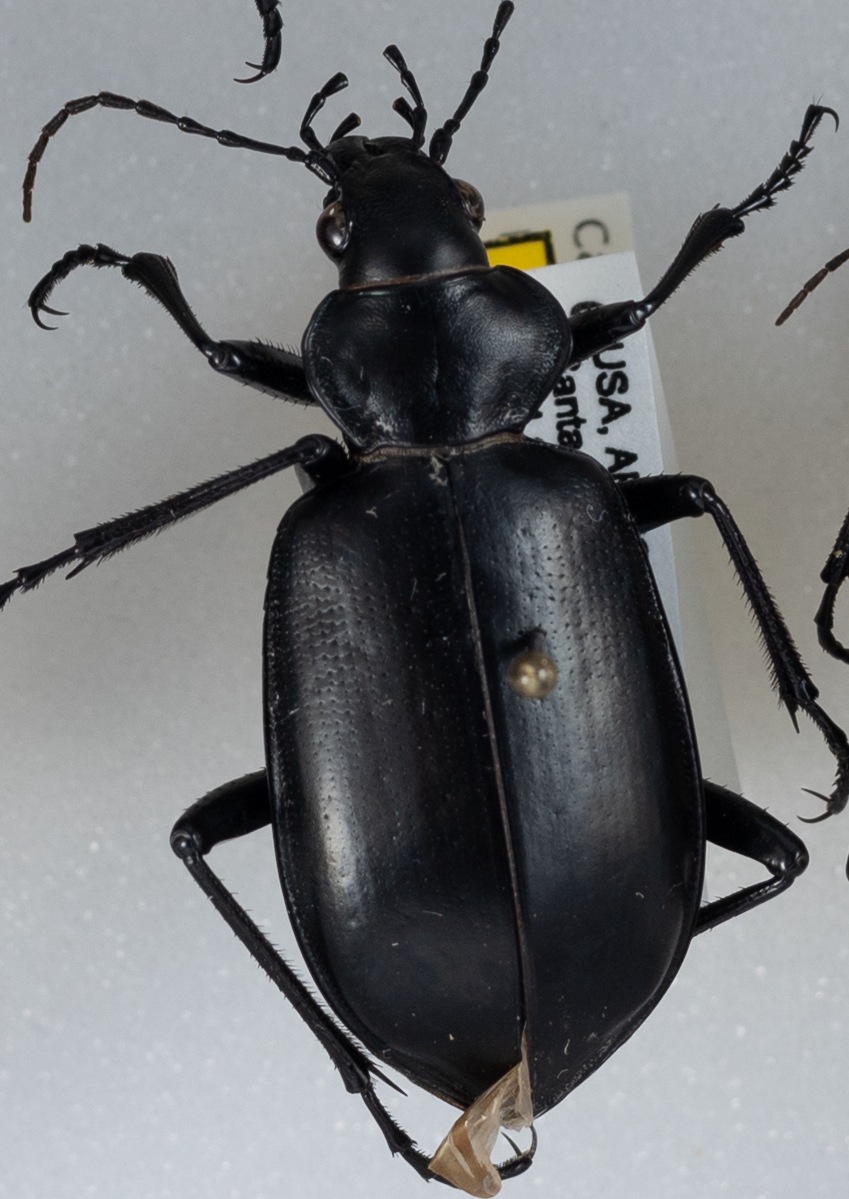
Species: Calosoma peregrinator
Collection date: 2021-08-10
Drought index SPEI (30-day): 2.09
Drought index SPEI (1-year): -0.668
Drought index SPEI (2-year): -0.926